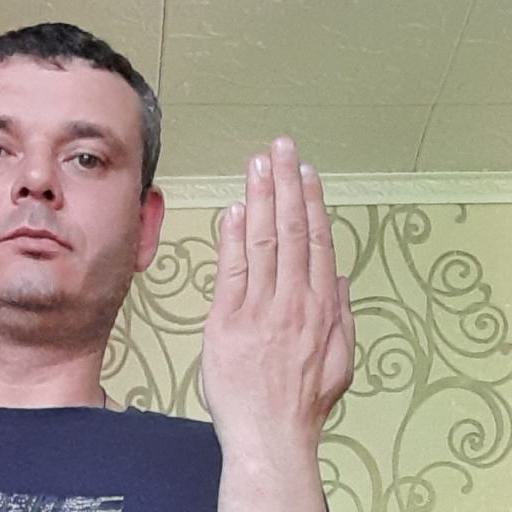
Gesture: stop_inverted